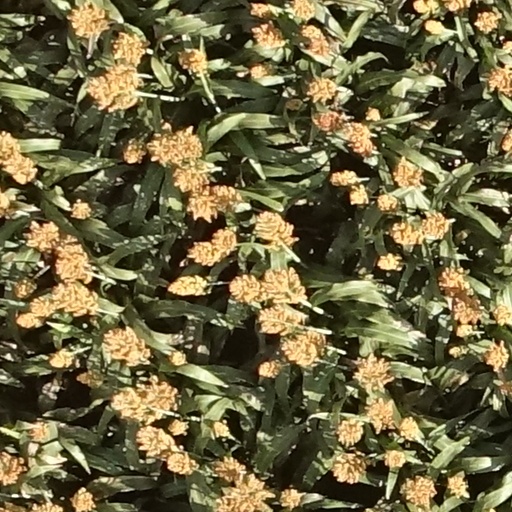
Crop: sorghum